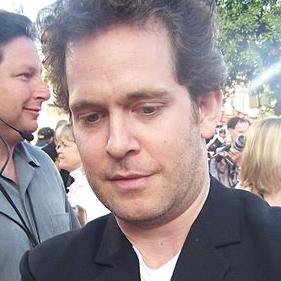
Age: 39